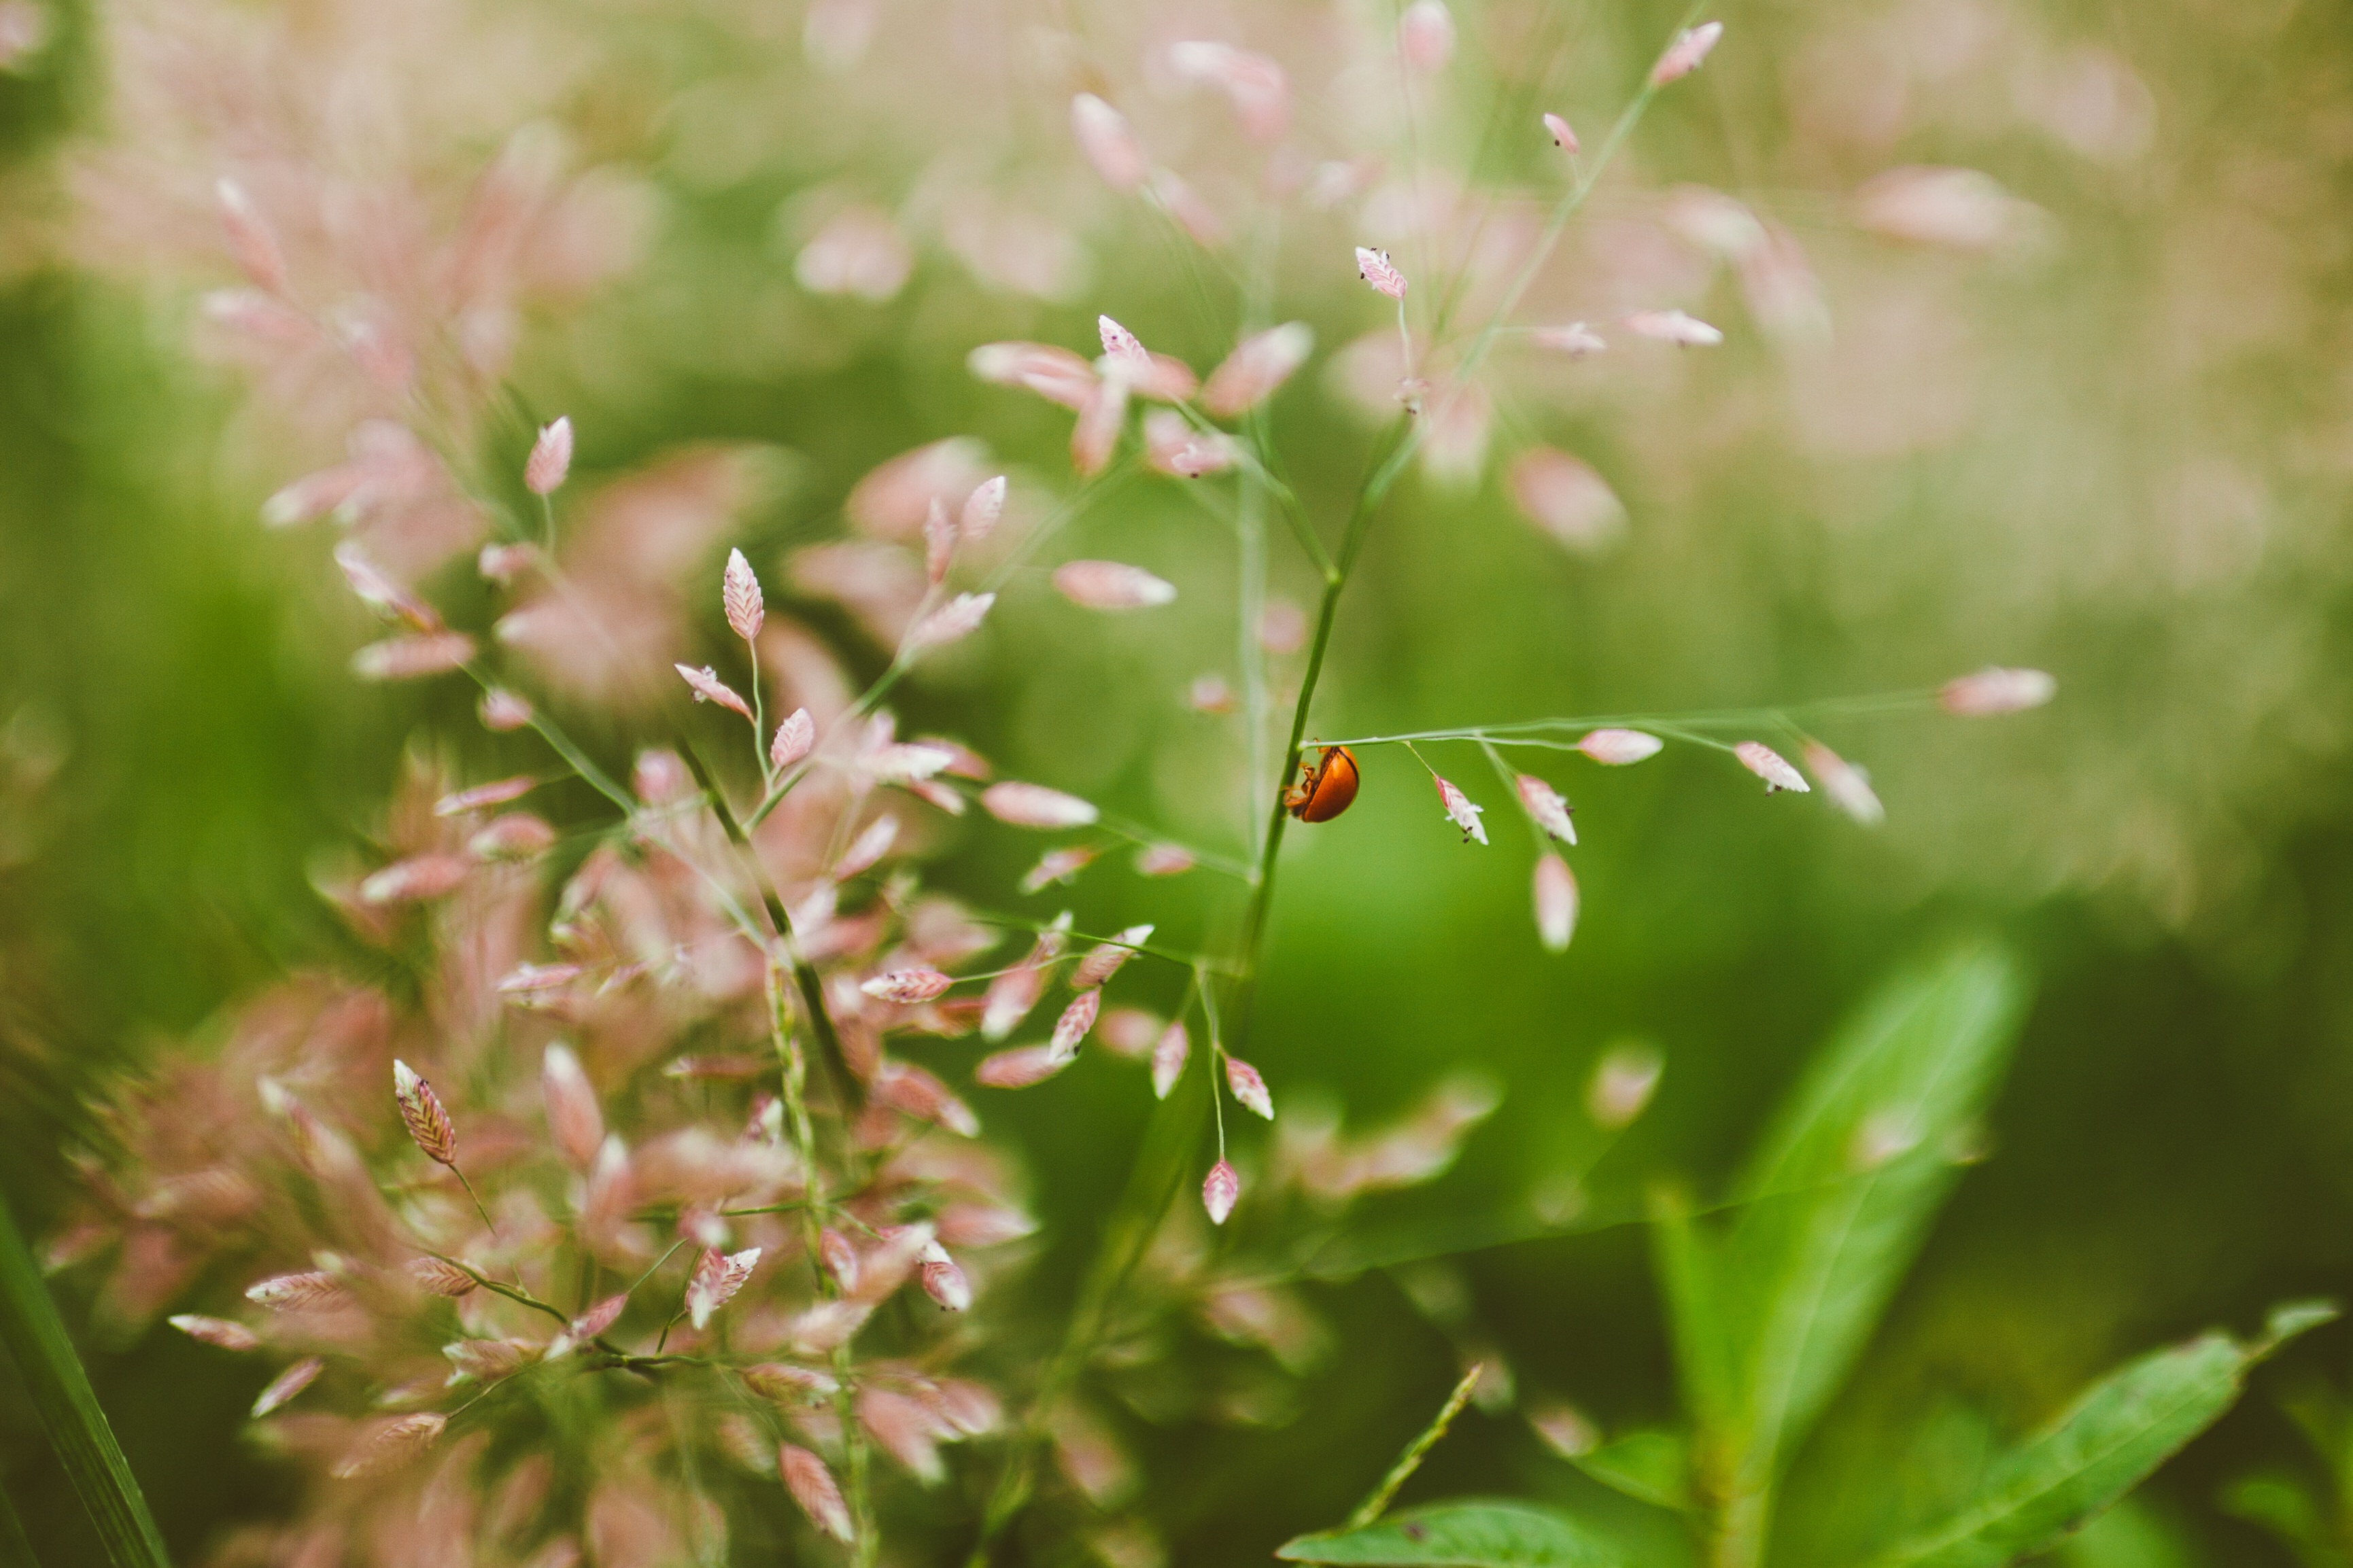
nature, grass, blossom, plant, lawn, meadow, leaf, flower, animal, green, herb, color, insect, botany, flora, fauna, invertebrate, wildflower, close up, shrub, macro photography, flowering plant, grass family, land plant